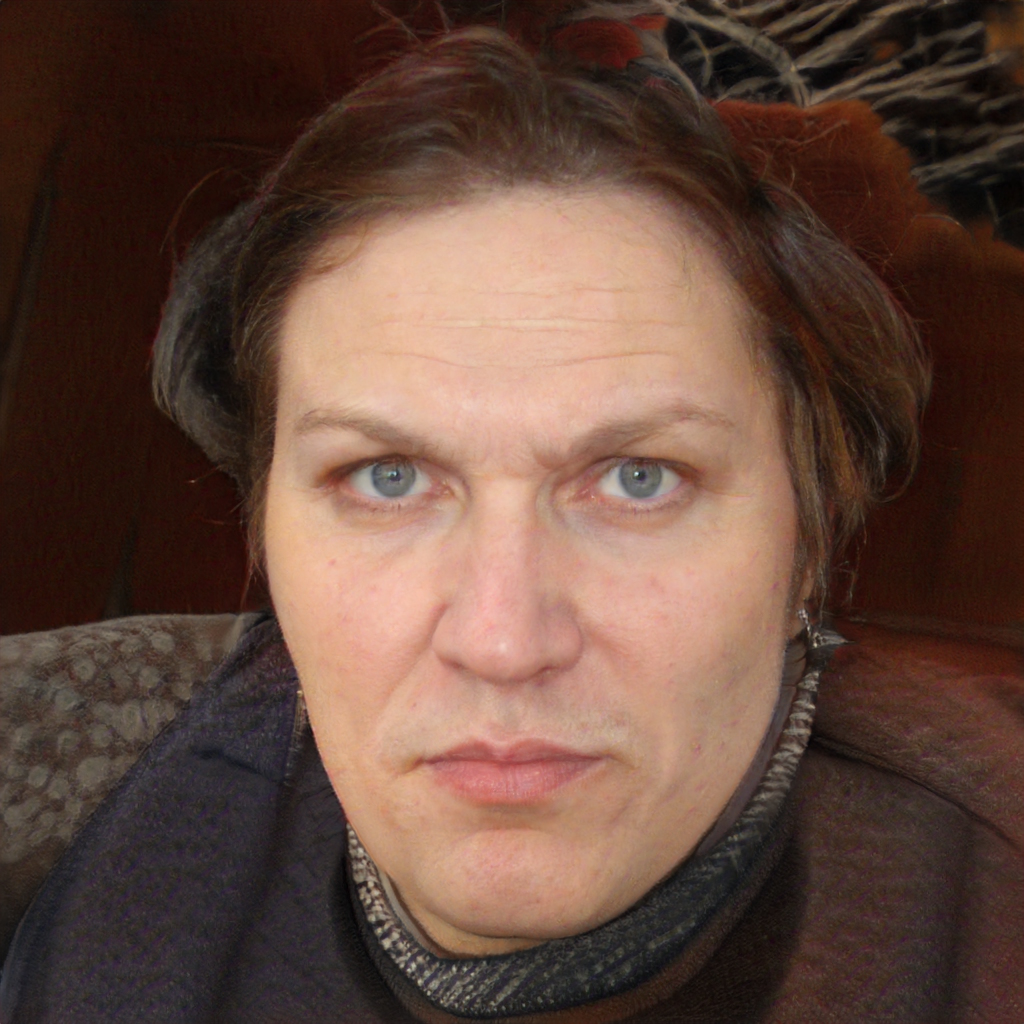
Gender: Female